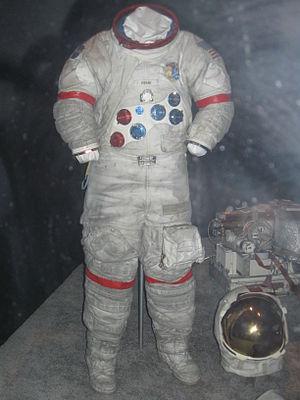
Le National Air and Space Museum de la Smithsonian Institution à Washington, aux États-Unis, possède la plus grande collection d'avions et de véhicules spatiaux du monde. C'est également un centre de recherches sur l'histoire, les sciences et techniques de l'aviation et du vol spatial, ainsi qu'en sciences planétaires.